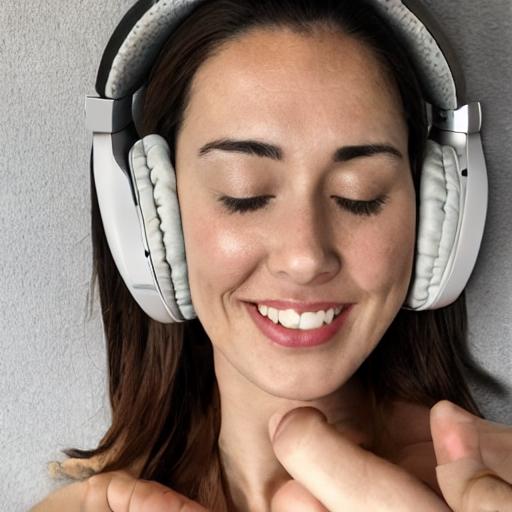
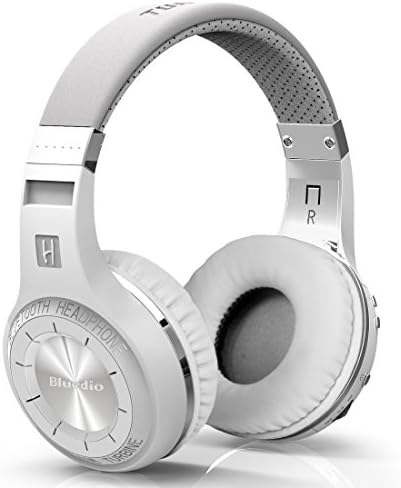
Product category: headphones
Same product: no